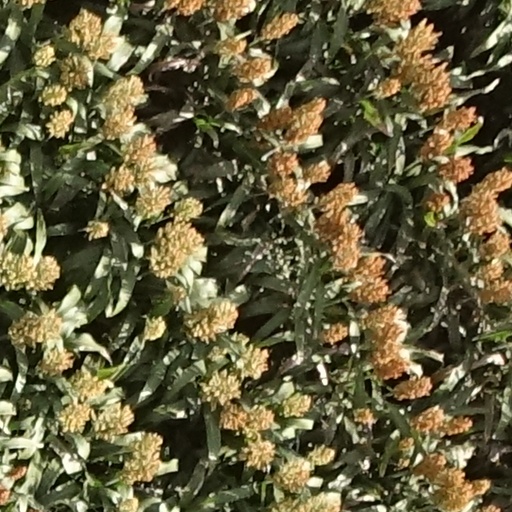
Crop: sorghum